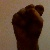
The image shows a hand gesture representing the letter 'S' in Indian Sign Language.